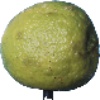
Label: limes